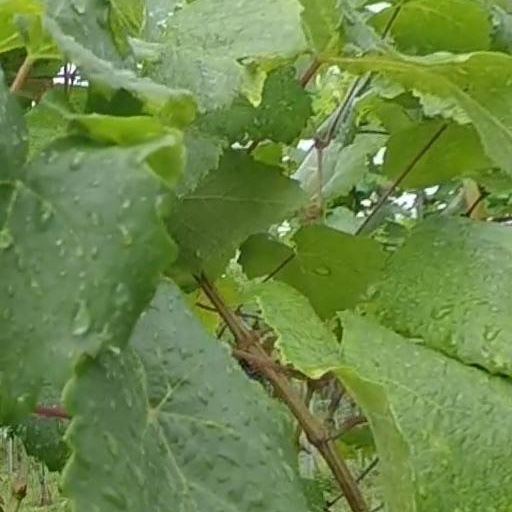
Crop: grape